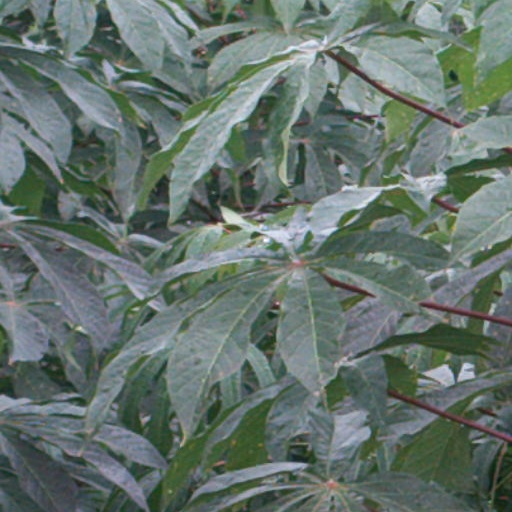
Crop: cassava